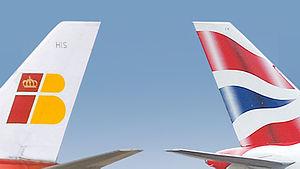
International Consolidated Airlines Group S.A., connu sous le nom International Airlines Group, est la holding née de la fusion entre British Airways et l'espagnole Iberia le 8 avril 2010.